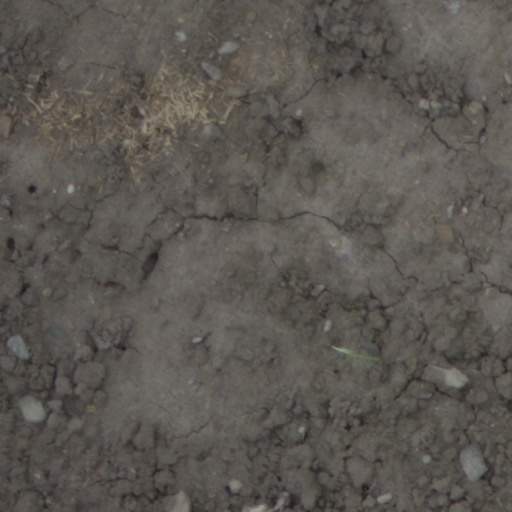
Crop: wheat